Martin Luther King Jr. authorship issues

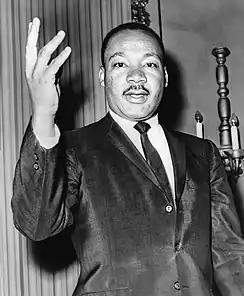
King in 1964

Martin Luther King Jr.'s papers were donated by his wife Coretta Scott King to Stanford University's King Papers Project. During the late 1980s, as the papers were being organized and catalogued, the staff of the project discovered that King's doctoral dissertation at Boston University, titled "A Comparison of the Conception of God in the Thinking of Paul Tillich and Henry Nelson Wieman", included large sections from a dissertation written by another student (Jack Boozer) three years earlier at Boston University.